Alexander Goehr

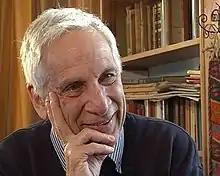
Goehr in 2007

Peter Alexander Goehr (10 August 1932 – 26 August 2024) was a German-born English composer of contemporary classical music and academic teacher. A long-time professor of music at the University of Cambridge, Goehr influenced many notable contemporary composers, including Thomas Adès, Julian Anderson, George Benjamin and Robin Holloway.